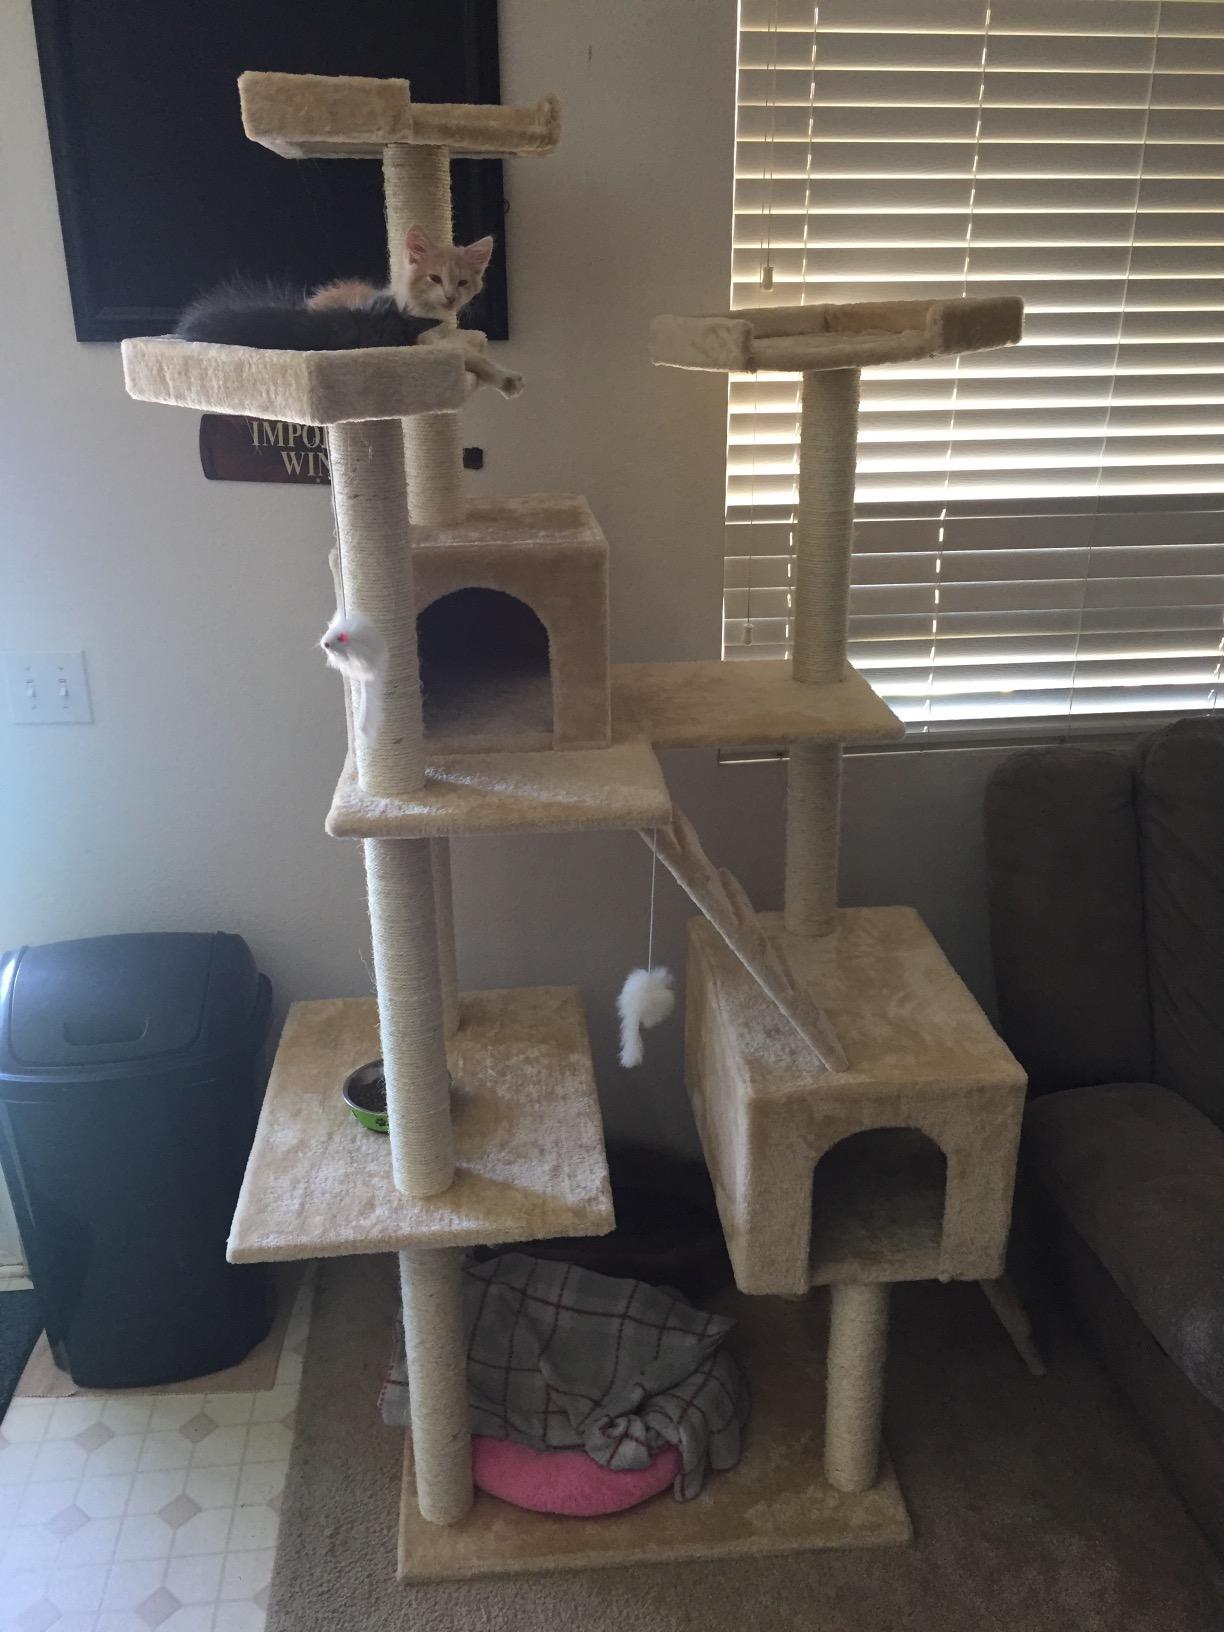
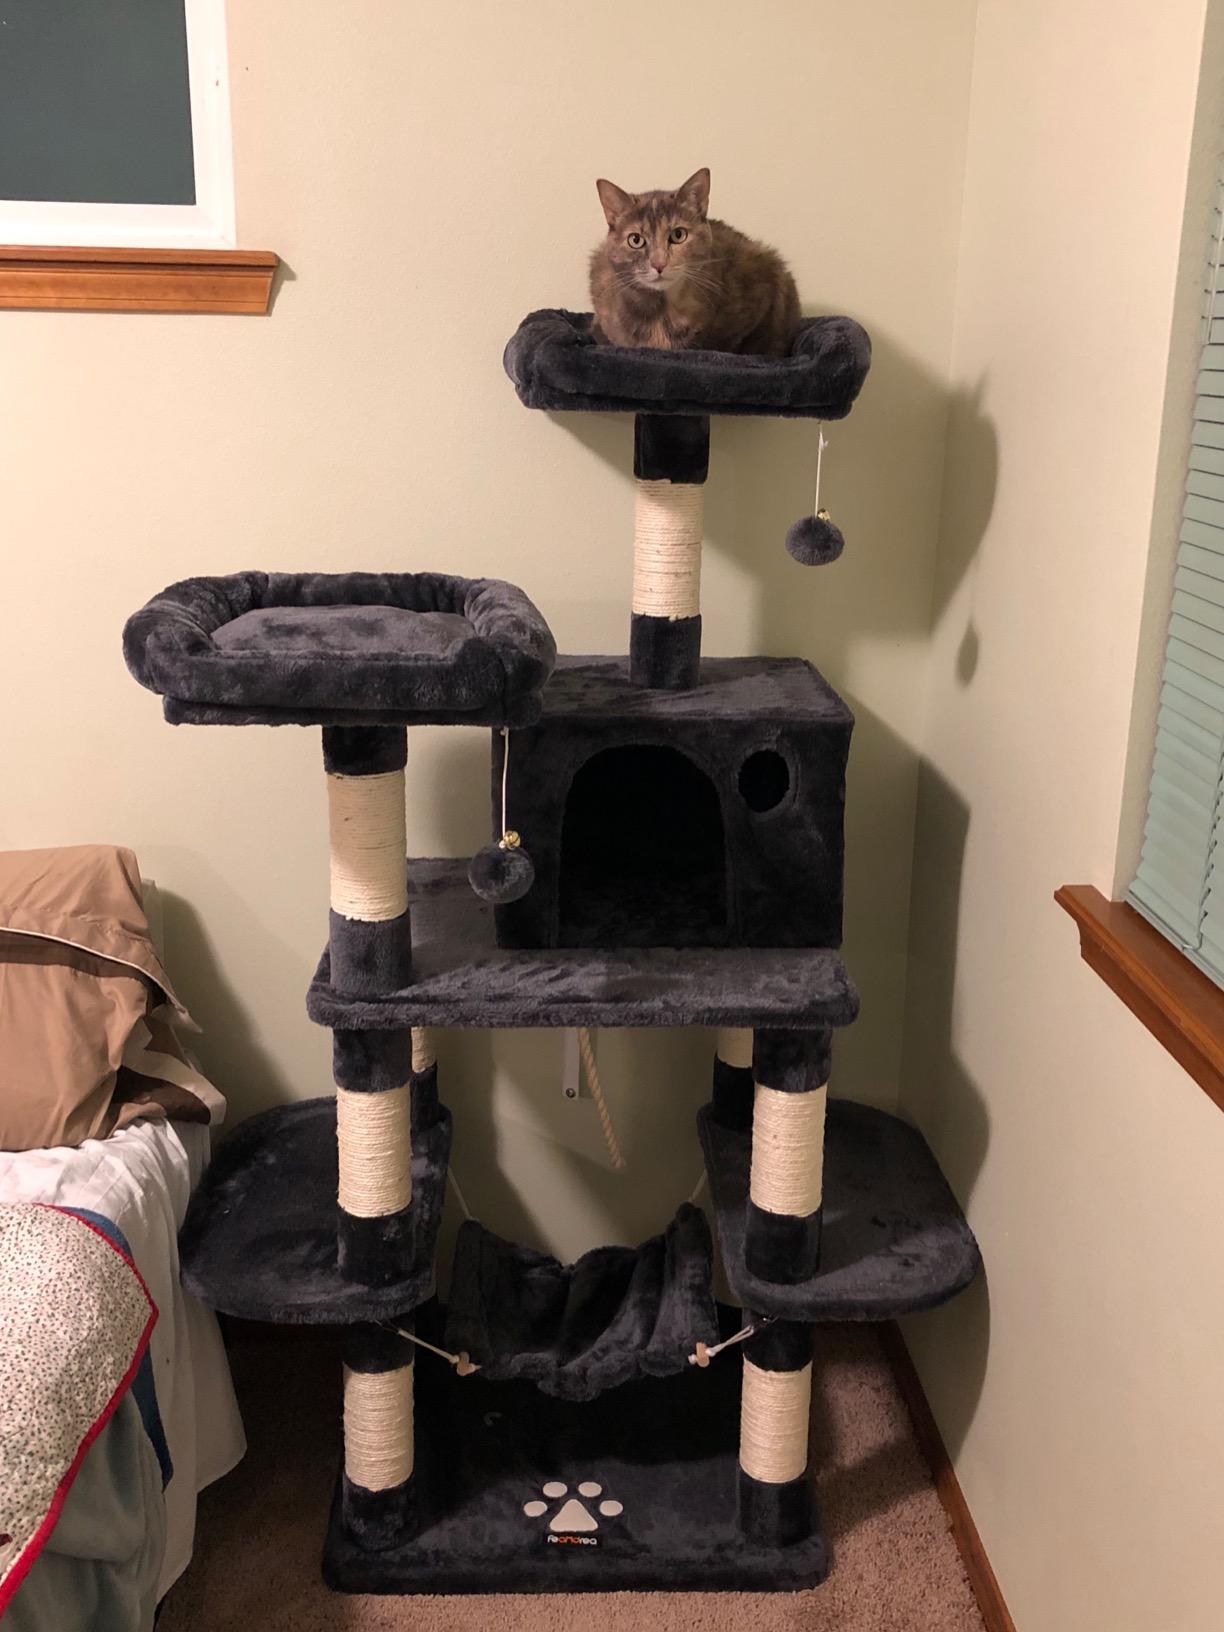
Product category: items_cat tree
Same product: no